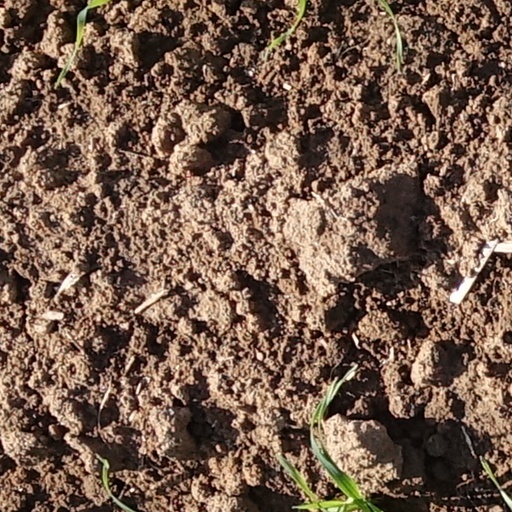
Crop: wheat